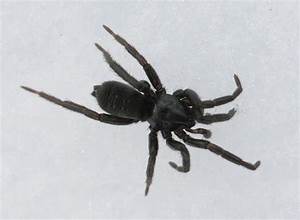
Label: ragno